Johanne Dybwad

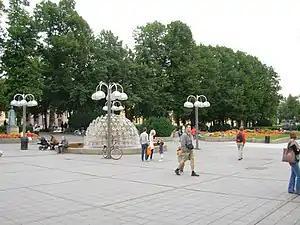
Johanne Dybwads plass

Johanne Dybwad was awarded the King's Medal of Merit ("Kongens fortjenstmedalje") in gold.